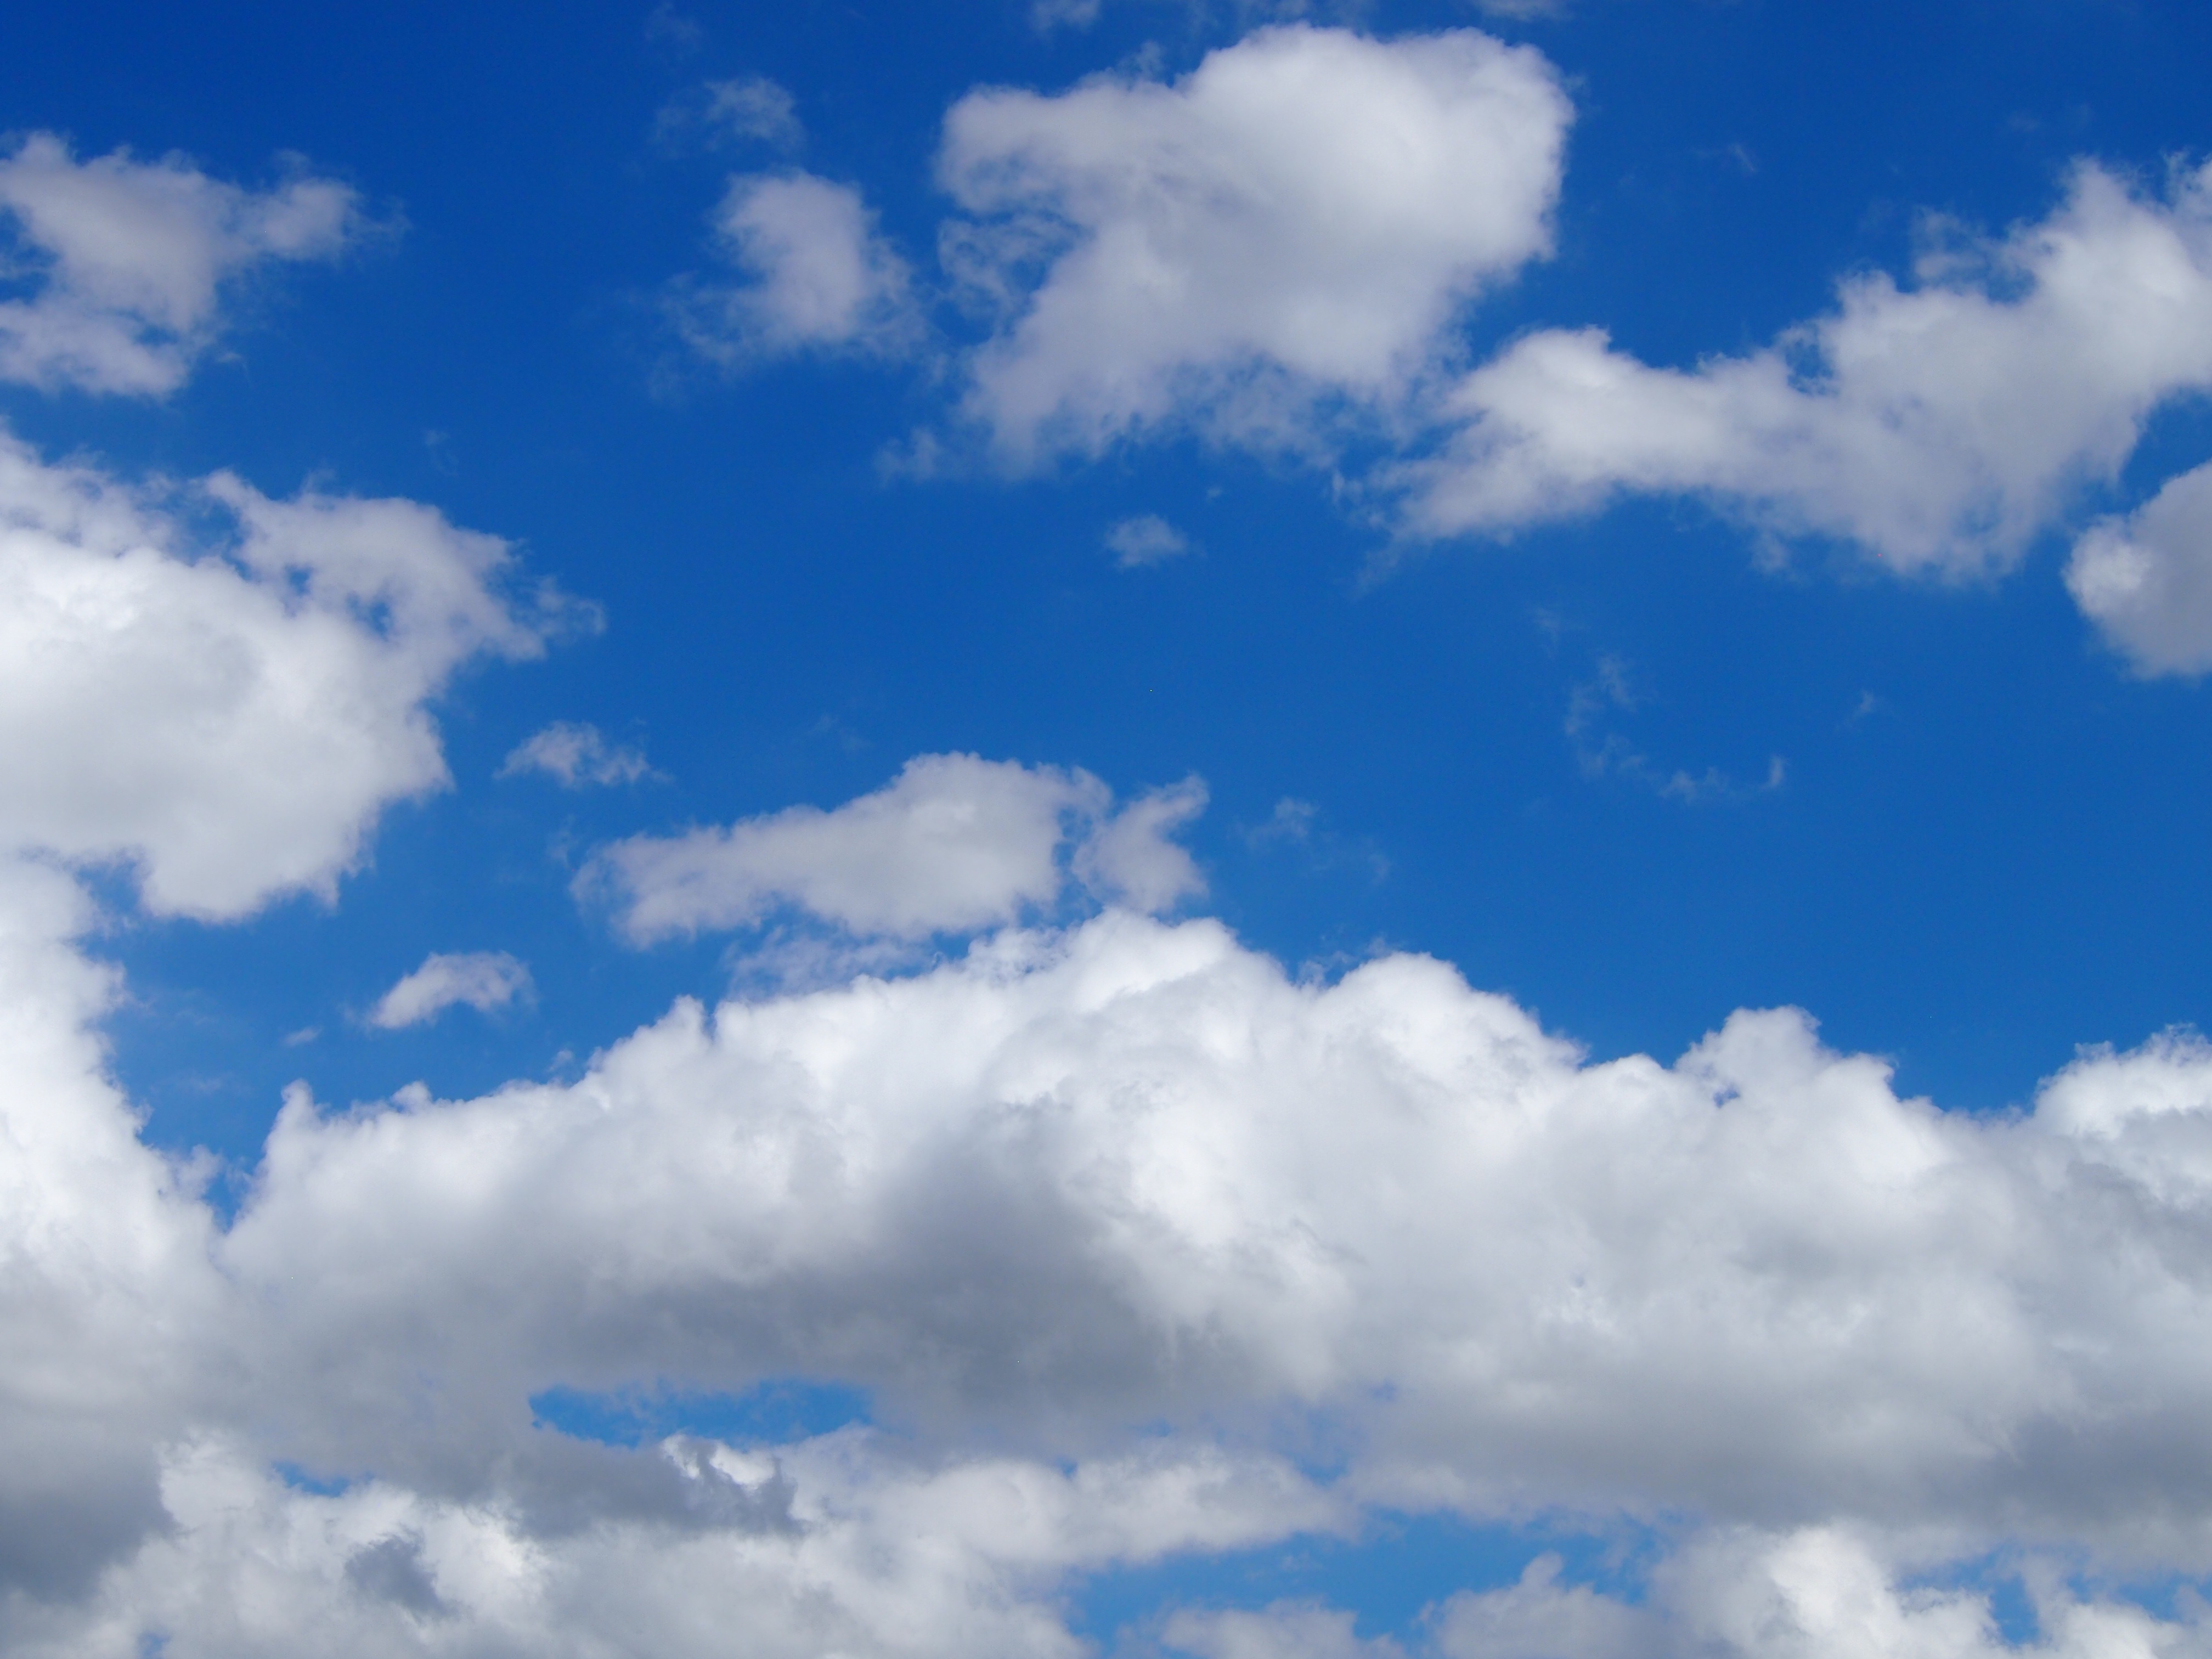
horizon, cloud, sky, white, sunlight, atmosphere, daytime, cumulus, blue, clouds, meteorological phenomenon, atmosphere of earth